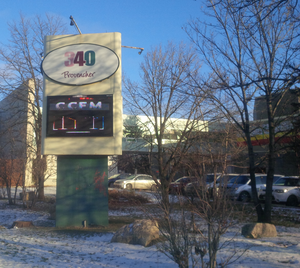
Centre culturel franco-manitobain, 340, boul. Provencher